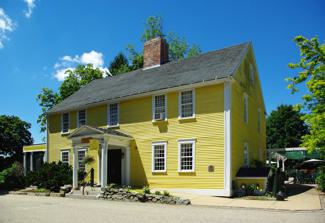
Building: Hill-Woodman-Ffrost House
Country: United States of America
Year built: 1649
Building in New Hampshire, U.S. Hill-Woodman-Ffrost House (also known as the Three Chimneys Inn - ffrost Sawyer Tavern ) in Durham, New Hampshire is purportedly one of the oldest buildings in the State of New Hampshire and is located within the Durham Historic District . The owners claim that it "has an ell that is believed to date to 1649." The building is currently a hotel known as the Three Chimneys Inn-Ffrost Sawyer Tavern. History In 1649 Valentine Hill built a home north of the Oyster River near his mill. The tavern's back ell is alleged by the owners to be Hill's original house, with later additions made by Nathaniel Hill around 1680. In 1694 the house survived a Native American attack which destroyed many of the buildings in the area. Jonathan Woodman eventually inherited the property from his Hill family members; he deeded it to George Frost at some point after 1796, and the Frost family owned it until the 1980s. older back ell shown See also List of the oldest buildings in New Hampshire References